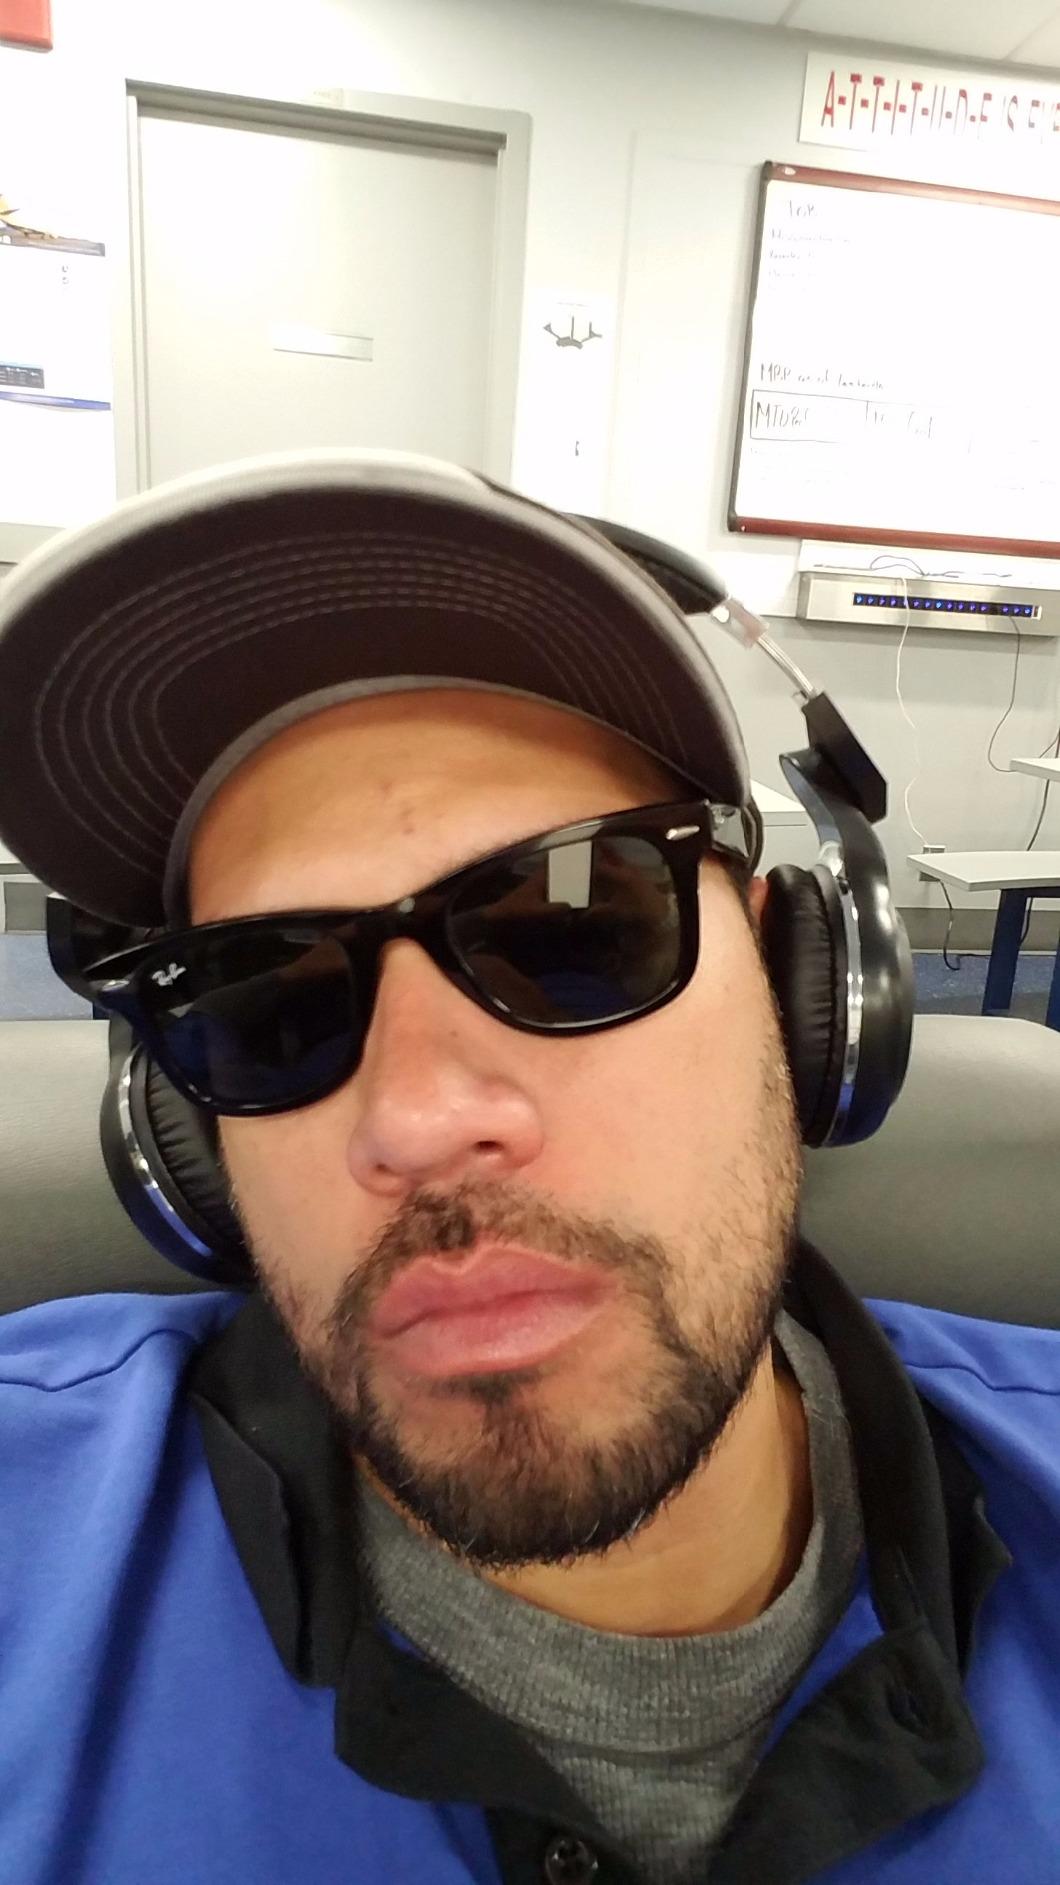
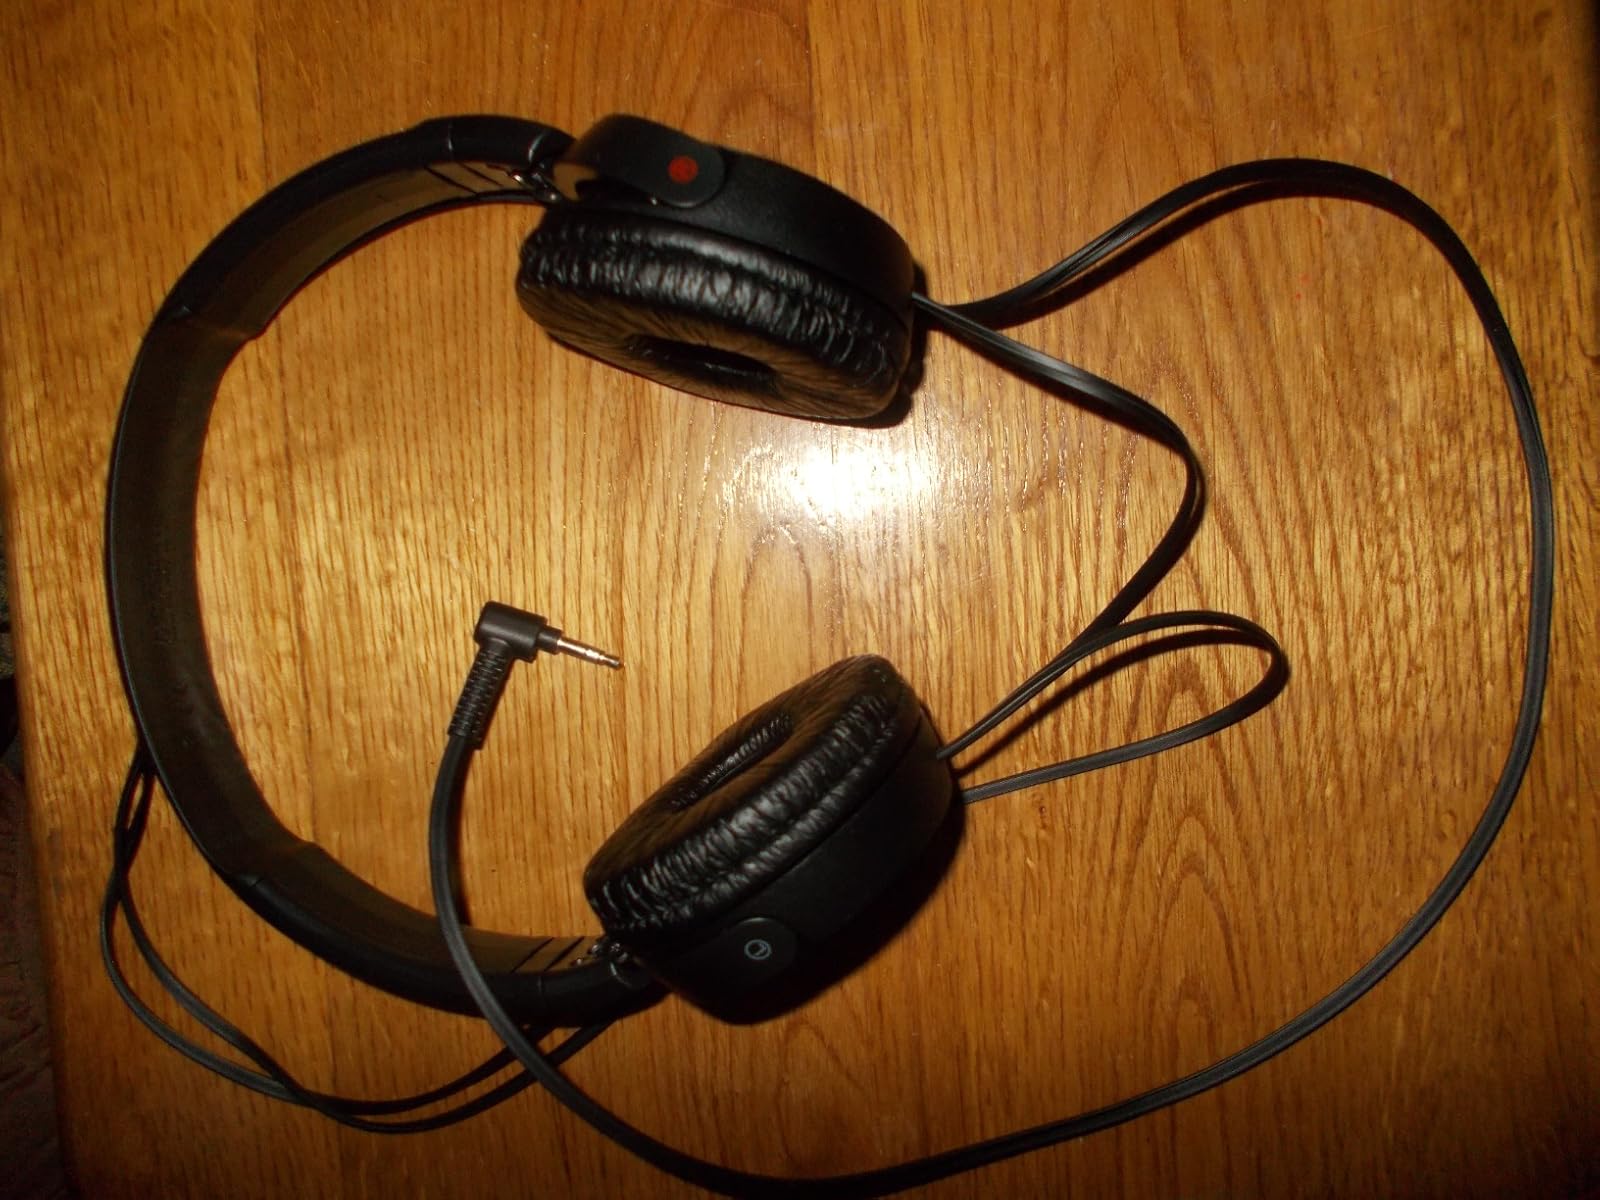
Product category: headphones
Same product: no